Mungindi

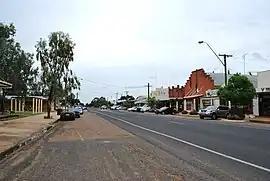
Main street

Mungindi is a town and locality on the border of New South Wales (NSW) and Queensland, Australia. The town is within Moree Plains Shire in New South Wales. Within Queensland, the locality is split between the Shire of Balonne (the western part) and the Goondiwindi Region (eastern part) with the town in the Shire of Balonne. It possesses a New South Wales postcode. Mungindi sits on the Carnarvon Highway and straddles the Barwon River which is the border between New South Wales and Queensland. In the , the locality of Mungindi had a population of 487 people in New South Wales and 124 people in Queensland, a total of 611 people.